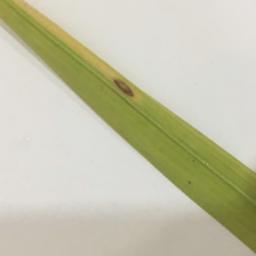
Label: Rice___Leaf_Blast